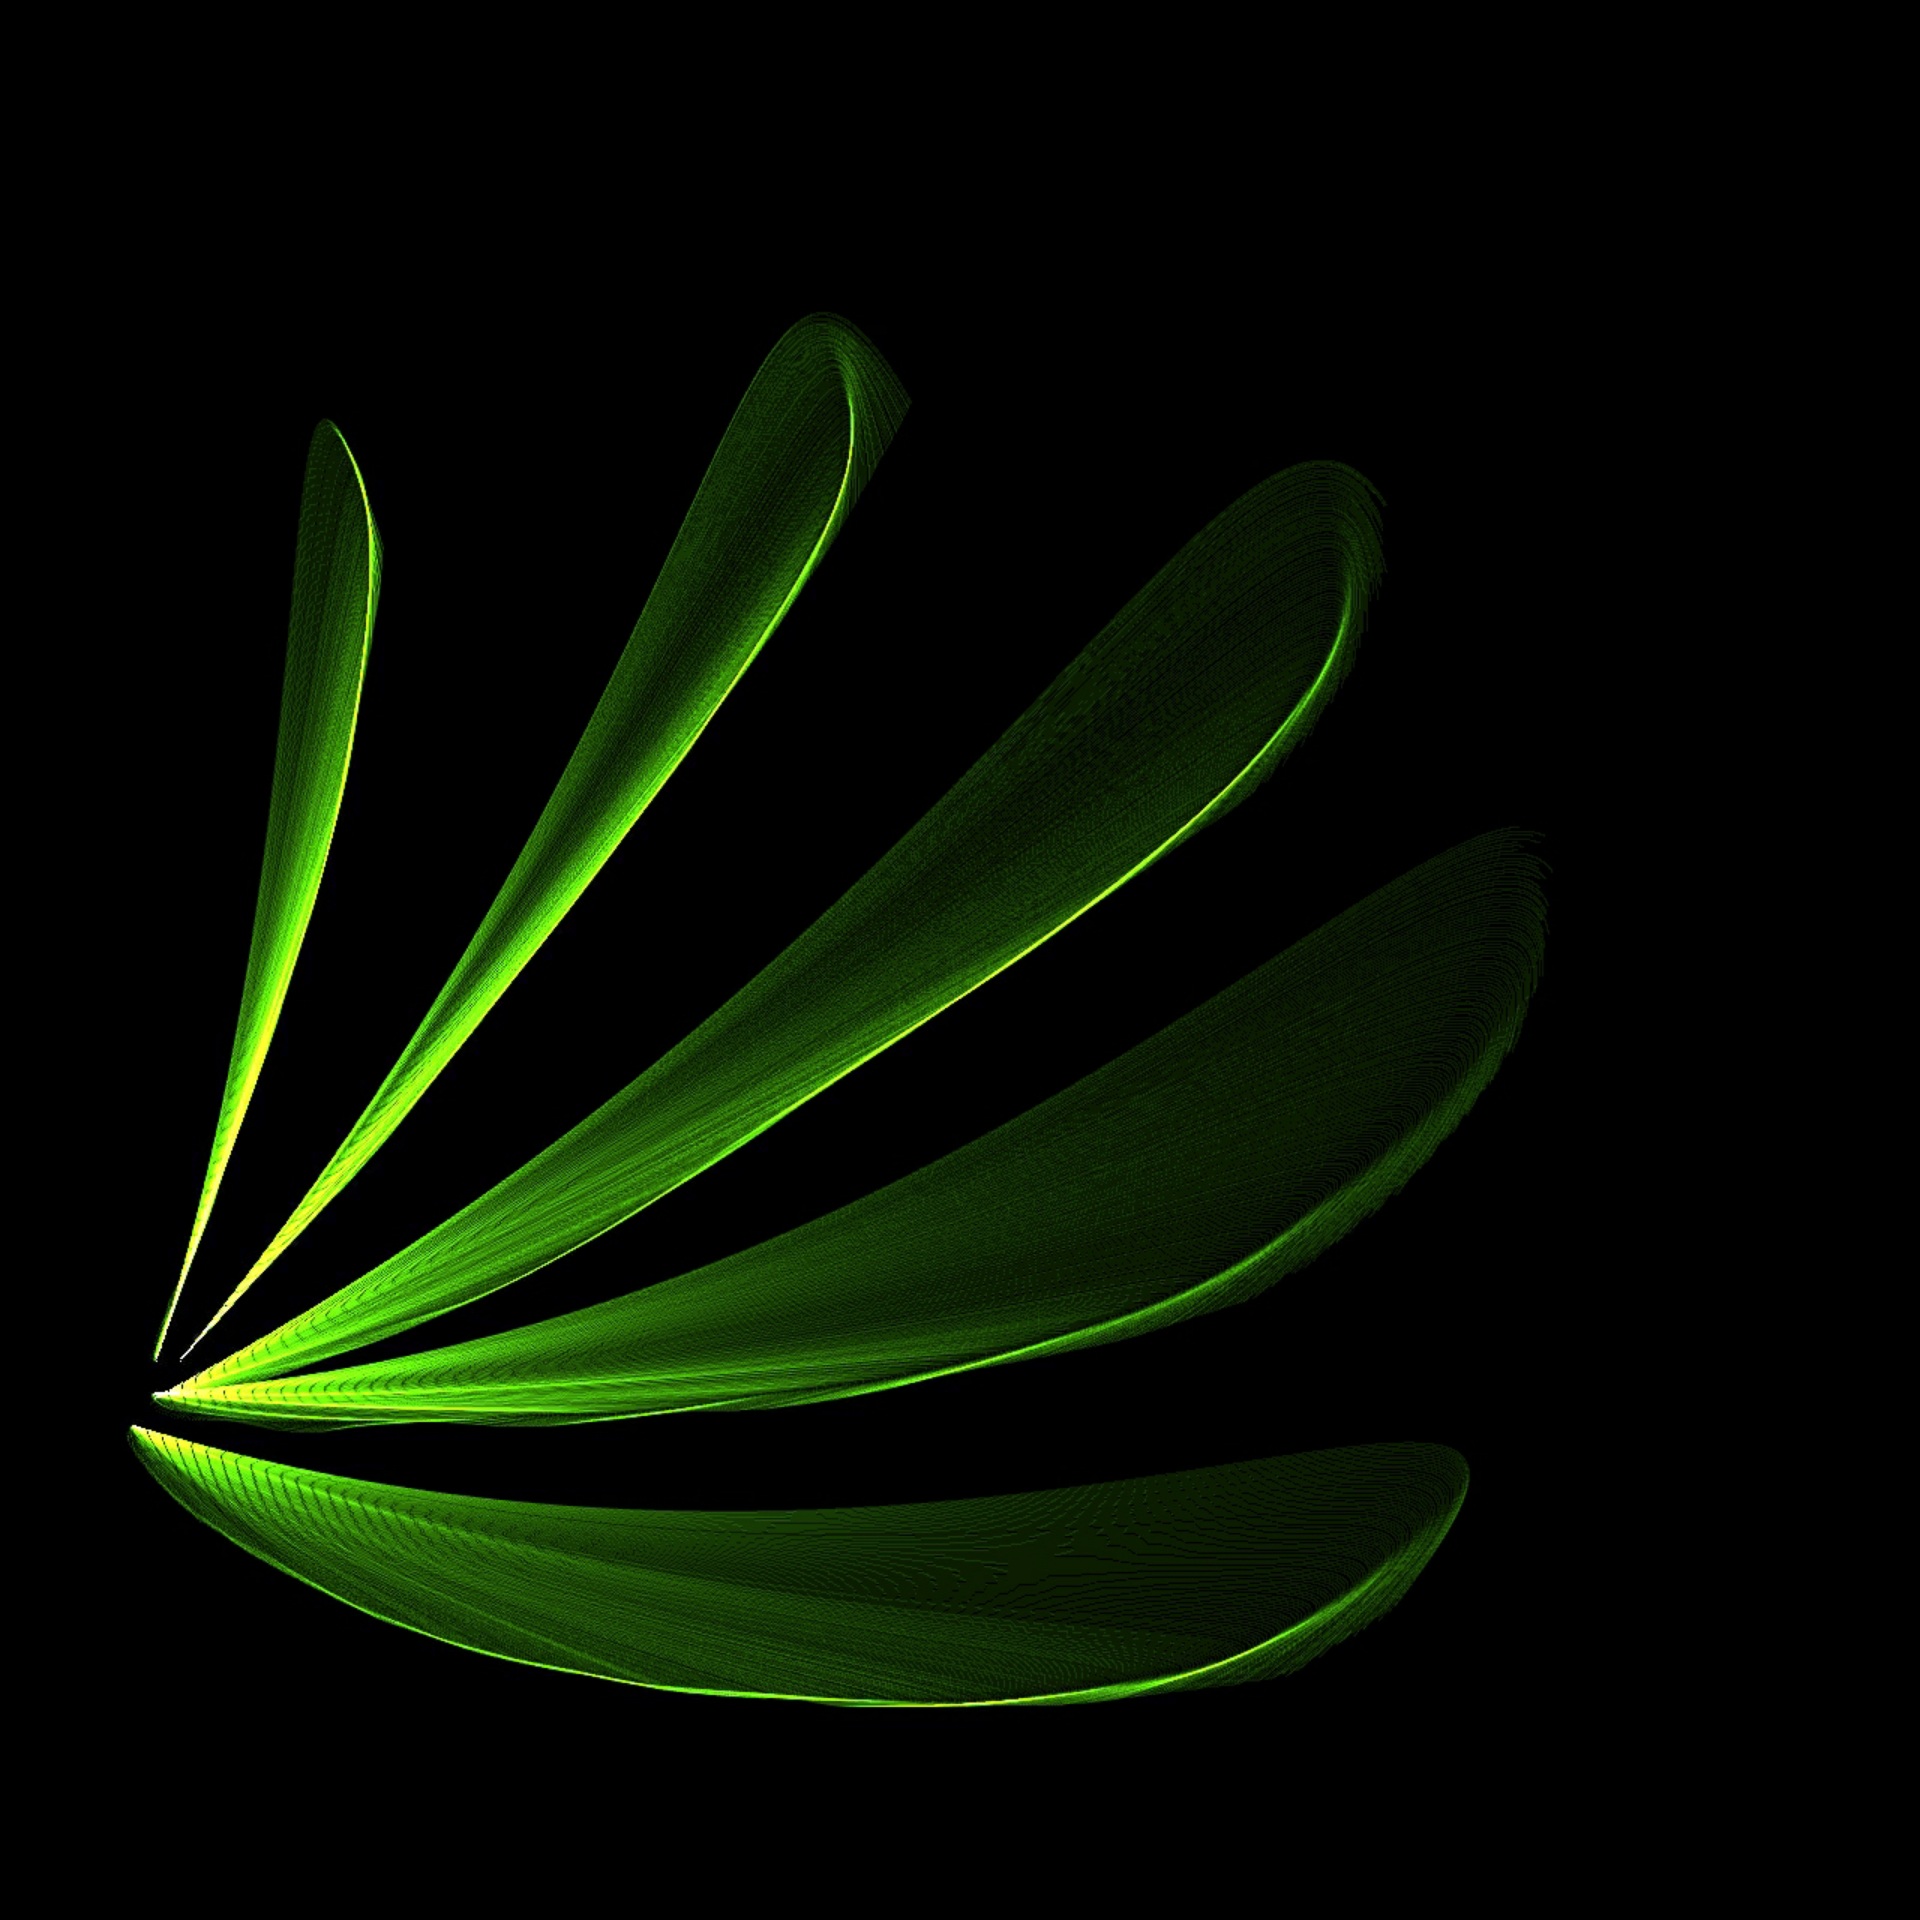
grass, abstract, plant, leaf, flower, petal, green, circle, leaves, background, bright, macro photography, flowering plant, plant stem, computer wallpaper, land plant